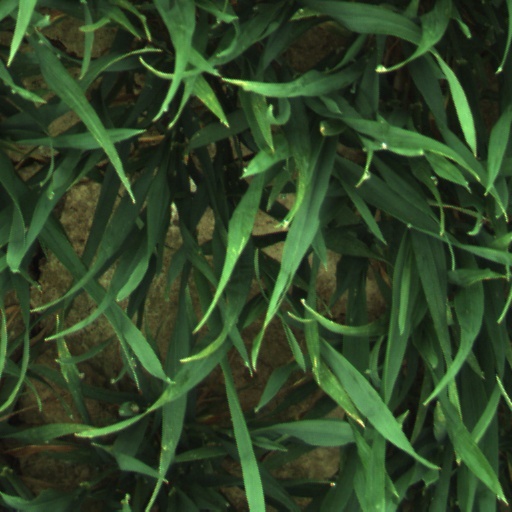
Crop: wheat